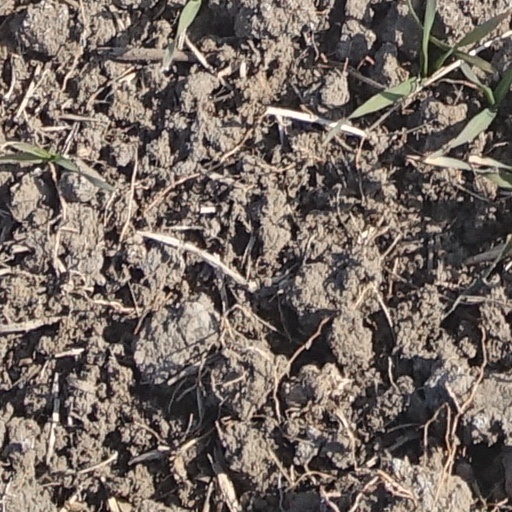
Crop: wheat